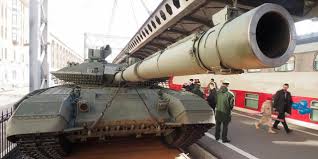
Label: T-90